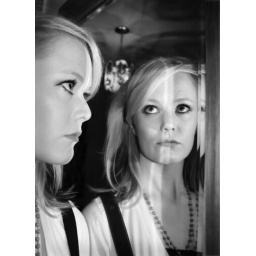
reflection in mirror white stripe